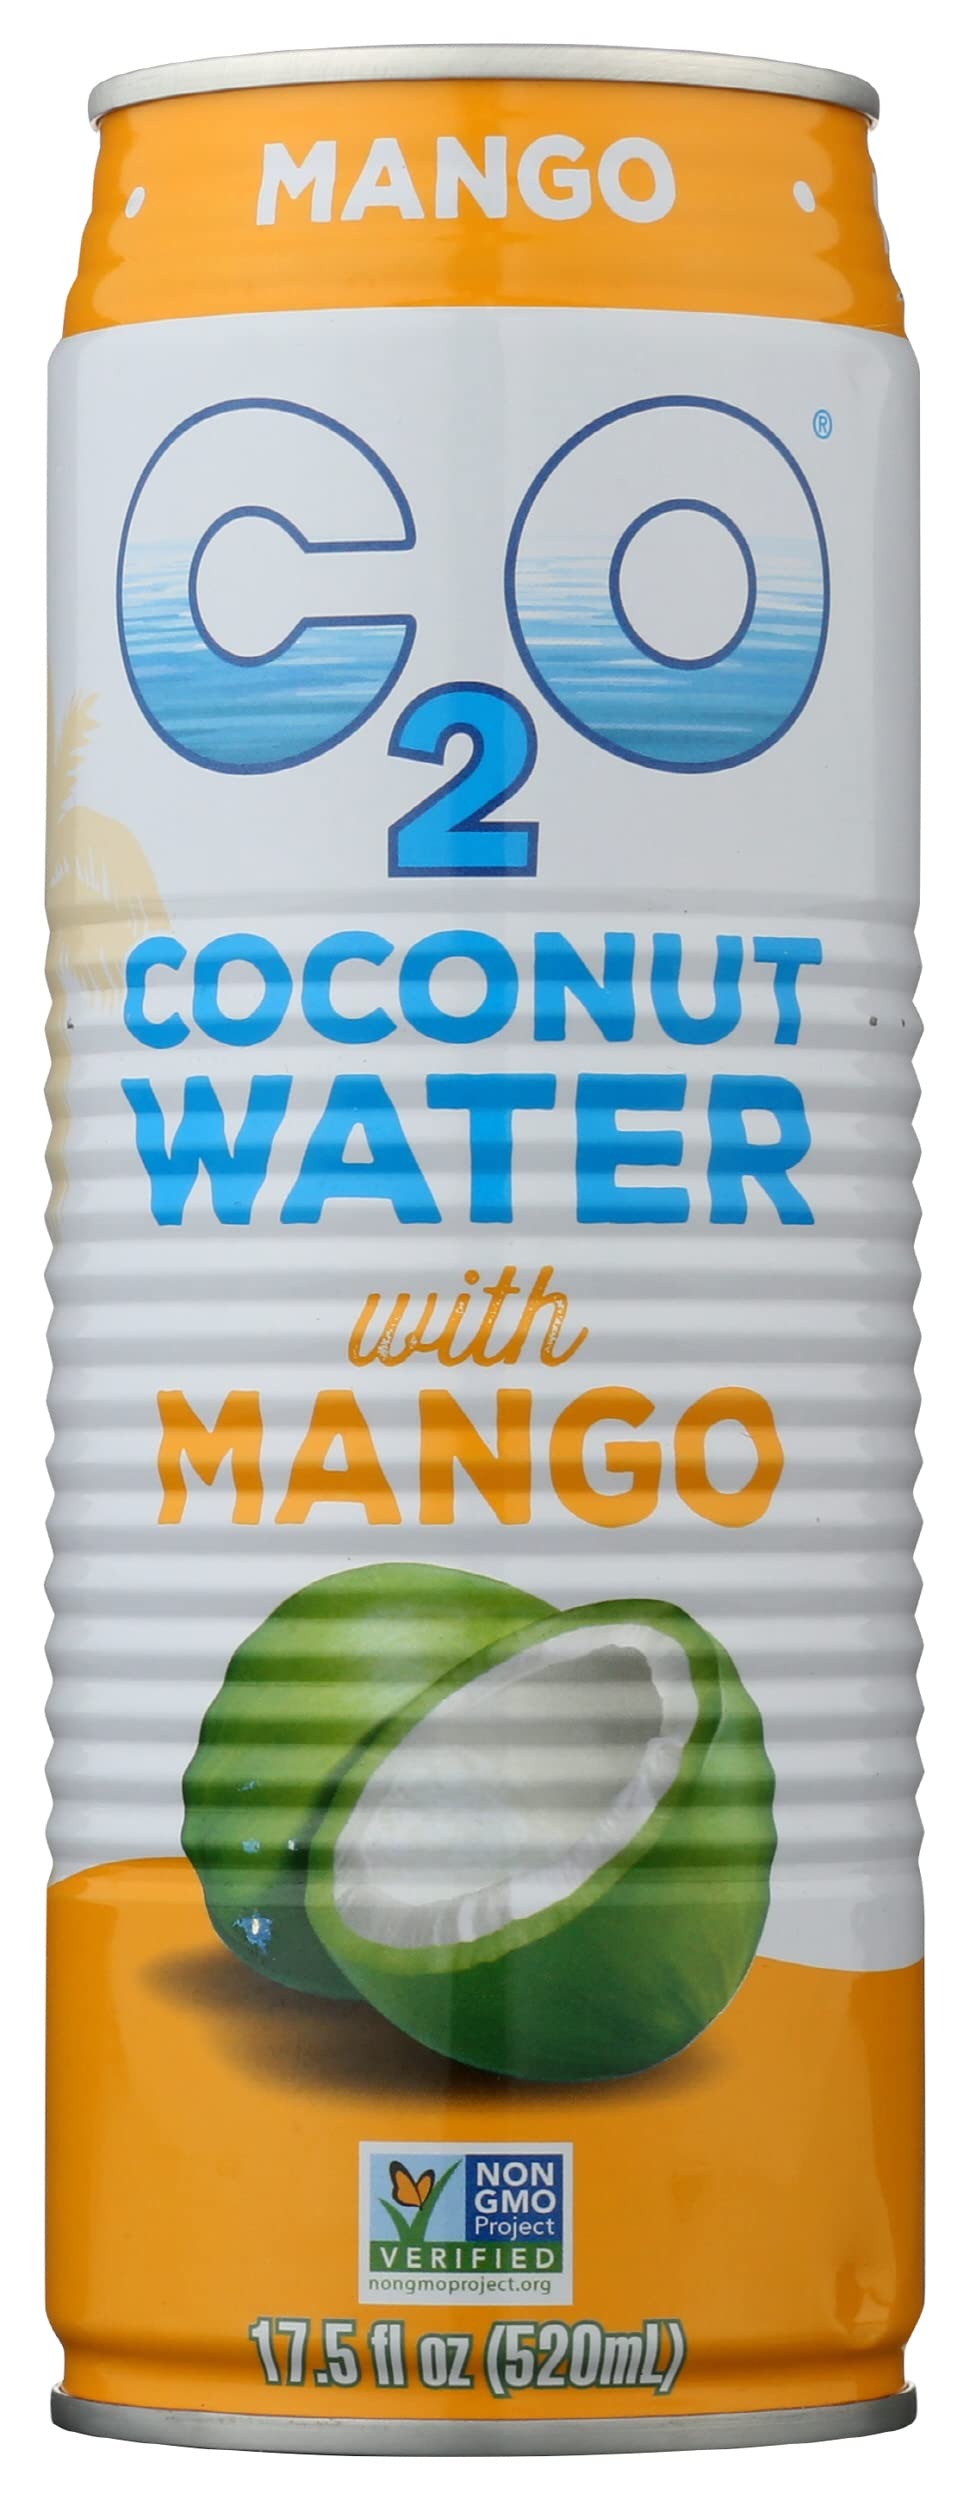
Item Name: C2O Pure Coconut Water with Mango, 17.5 OZ (Pack of 12)
Bullet Point: C2O Pure Coconut Water with Mango, 17.5 OZ (Pack of 12)
Value: 13.13
Unit: Pound

Price: 29.47